Michael Blazek

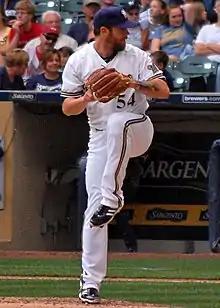
Blazek with Milwaukee Brewers

Michael Robert Blazek (born March 16, 1989) is an American former professional baseball pitcher. He played in Major League Baseball (MLB) for the St. Louis Cardinals, Milwaukee Brewers, and Washington Nationals.